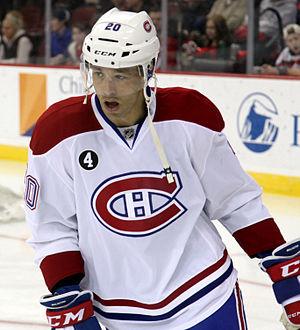
Emmanuel Noveen Malhotra, dit Manny, est un joueur professionnel canadien de hockey sur glace.